Ngari (fish)

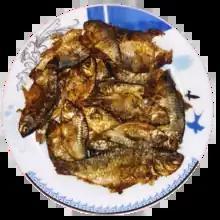
Ngari, a fermented fish product from Manipur

Ngari is a fermented fish product indigenous to the people of Manipur. "Nga" means fish in Meitei language and "ri" ("riba/liba") means the process of fermentation. It is used as a condiment in Manipuri dishes like eromba, singju, kangshoi, morok metpa, and others.